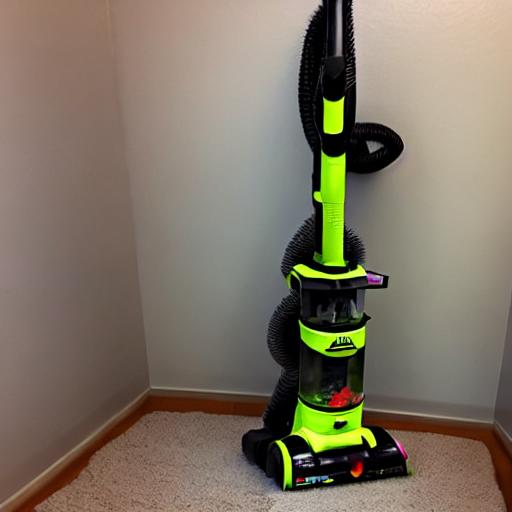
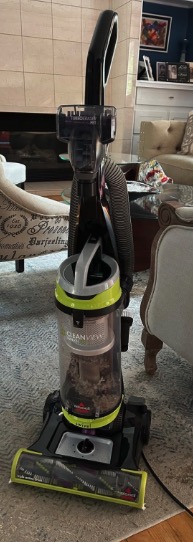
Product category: items_vacuum
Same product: no